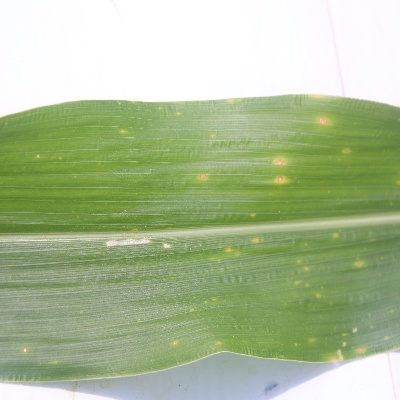
Crop: Maize
Condition: leaf spot